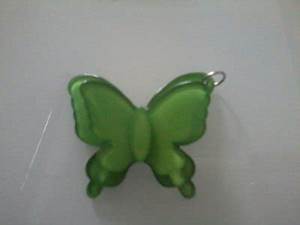
Label: farfalla